Freddie Gilroy and the Belsen Stragglers

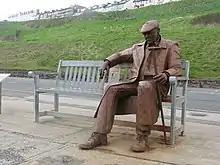
View from the front

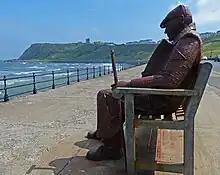
Side profile

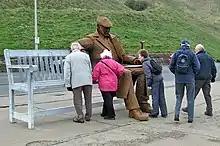
With visitors, showing the scale of the piece

Freddie Gilroy and the Belsen Stragglers is a statue by sculptor Ray Lonsdale which overlooks North Bay of Scarborough, England. Made from weathering steel, the sculpture depicts Freddie Gilroy, a former soldier who participated in the liberation of Bergen-Belsen concentration camp, sitting on a bench in his old age. Gilroy was a friend of the sculptor and Lonsdale made the piece partly as a tribute to him, but also as a wider war and Holocaust memorial. Originally intended to sit on the seafront as a 4-week loan in 2011, a local resident donated money to purchase the sculpture for the town.